World music

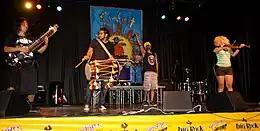
Delhi 2 Dublin in 2012

The term "world music" has been credited to ethnomusicologist Robert E. Brown, who coined it in the early 1960s at Wesleyan University in Connecticut, where he developed undergraduate through doctoral programs in the discipline. To enhance the learning process (John Hill), he invited more than a dozen visiting performers from Africa and Asia and began a world music concert series. The term became current in the 1980s as a marketing/classificatory device in the media and the music industry. There are several conflicting definitions for world music. One is that it consists of "all the music in the world", though such a broad definition renders the term virtually meaningless.